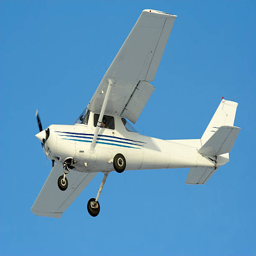
private white airplane flying in the sky